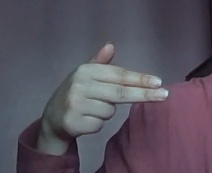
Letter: ghain